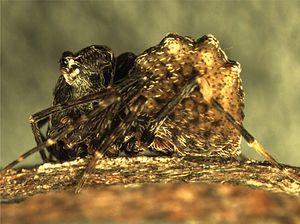
Zephyrarchaea mainae est une espèce d'araignées aranéomorphes de la famille des Archaeidae.